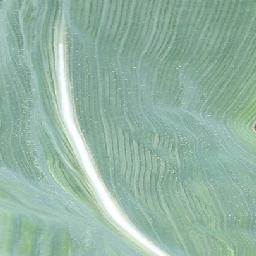
Label: Corn_(Maize)___Healthy